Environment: real
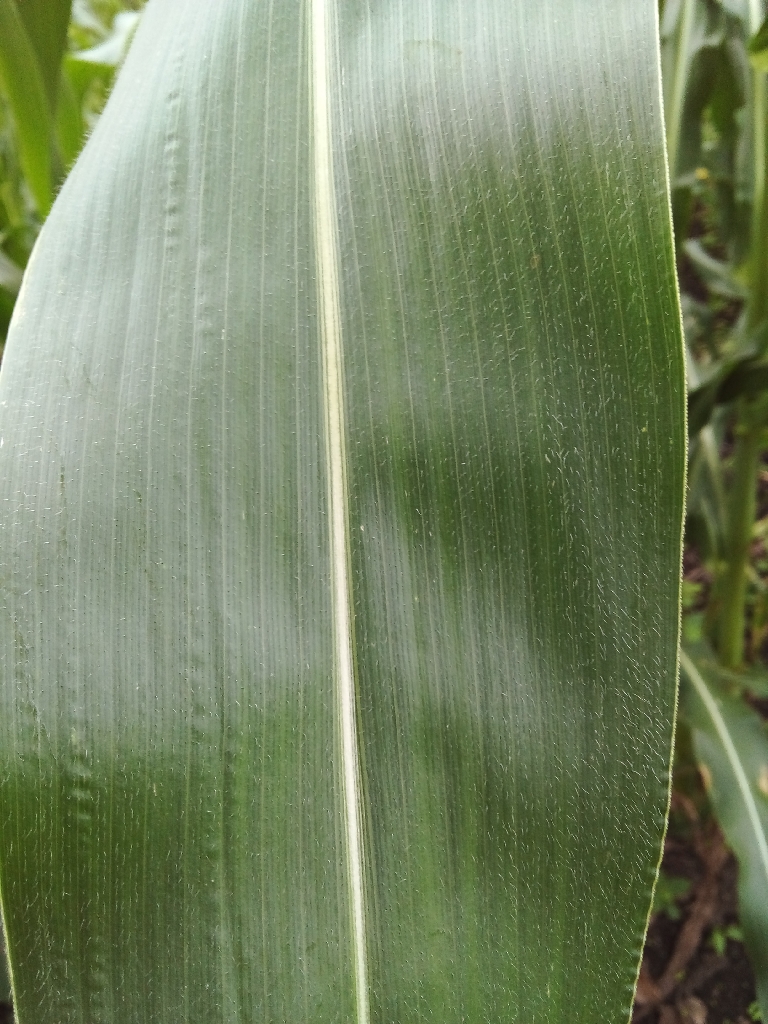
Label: healthy